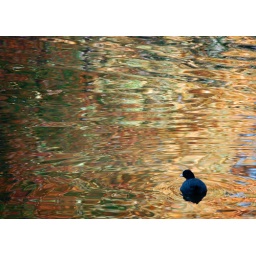
duck in gold water